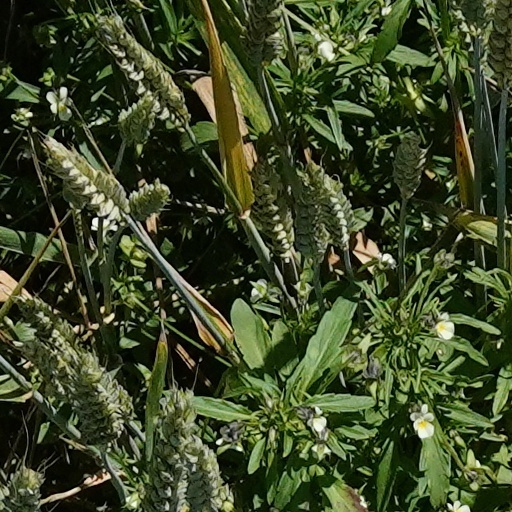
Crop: wheat